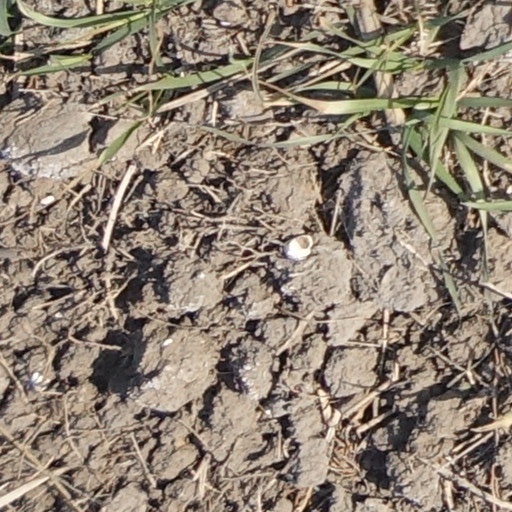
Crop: wheat